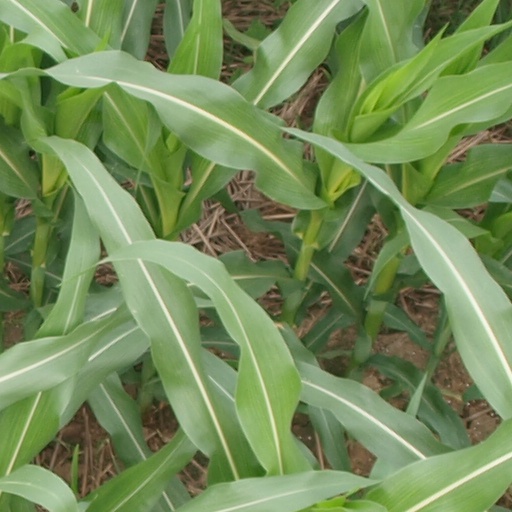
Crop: maize; corn